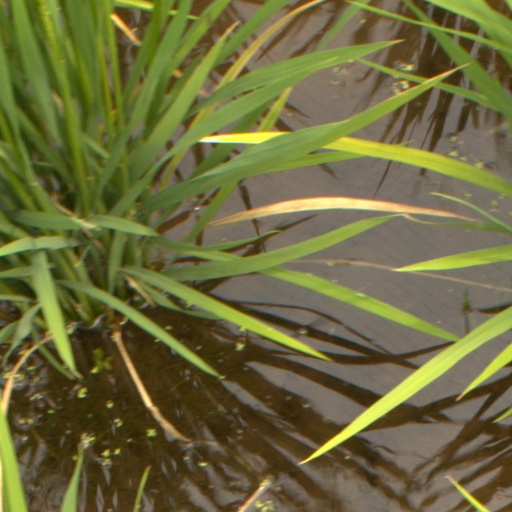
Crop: rice